Apple Park

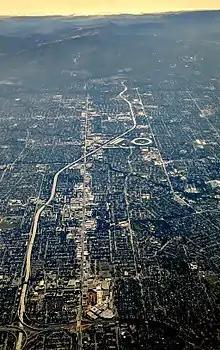
Cupertino, California, with the circular building of Apple Park, located north of Interstate 280

Apple Park is located east of the original Apple Campus. Apple has had a presence in Cupertino since 1977, which is why the company decided to build in the area rather than move to a cheaper, distant location. The campus is also next to a contaminated site under Superfund legislation with a groundwater plume found to contain trichloroethylene from improper disposal of industrial waste by semiconductor manufacturers.